Flag of Timor-Leste

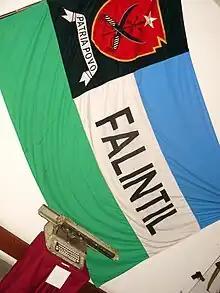
Variant of the flag of Falintil in the National Museum of the Resistance

Beyond party political affiliation, the flag of the Fretilin became more and more a symbol of the organisation of resistance for the people during the occupation, and the national flag of 1975 a symbol of the people and their urge for independence. The occupation forces reacted to the use of the flags with severe repression. The use of flags other than the flag of Indonesia was forbidden. Until 1999, East Timor was governed by Indonesia as a province, while internationally it was considered a "dependent territory under Portuguese administration". As an Indonesian province, it was also given a provincial flag, but this was only used in the governor's office, as was customary with all provincial flags. The flag of Timor Timur, as Timor-Leste was officially called at the time, displayed the provincial coat of arms on an orange background. When a Portuguese parliamentary delegation was due to visit East Timor in 1989, the Indonesian government distributed 30,000 Indonesian flags to be placed on the homes of Dili. This was intended to demonstrate the integration of East Timor into Indonesia.